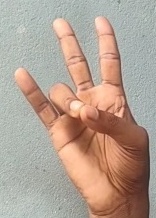
ASL sign: 7